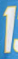
Number: 1